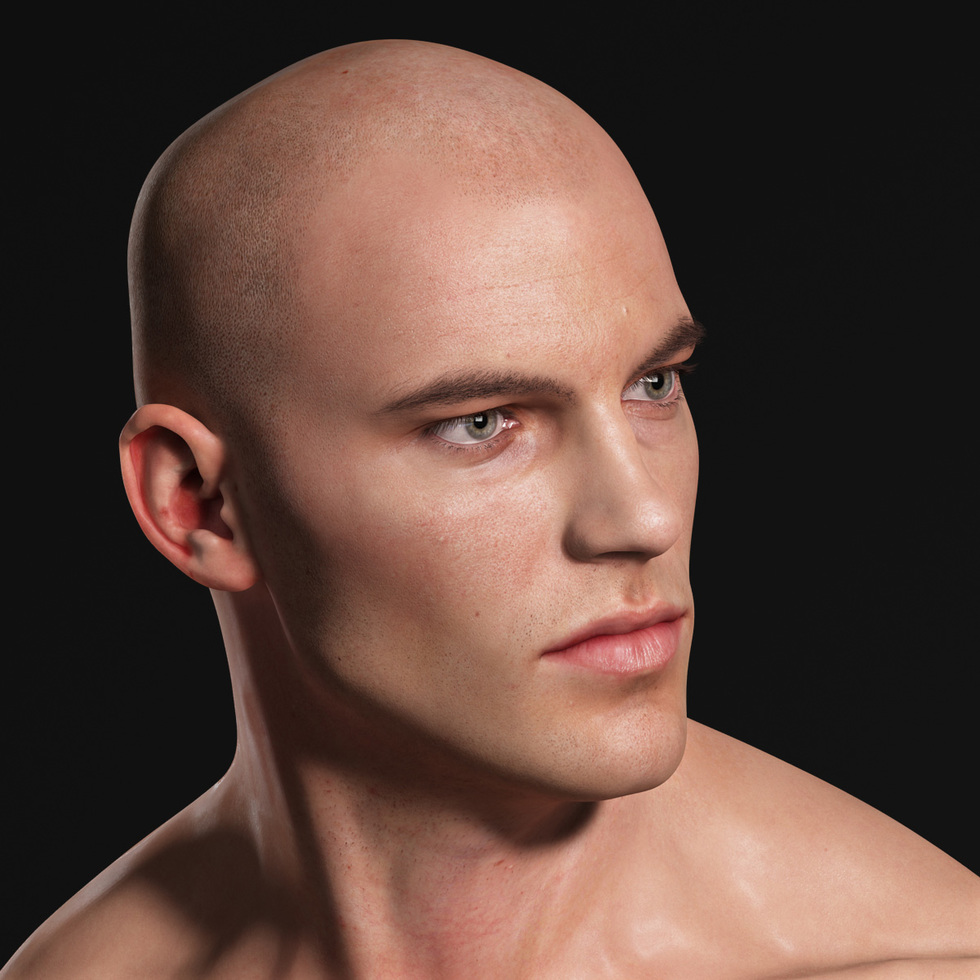
Label: Colored